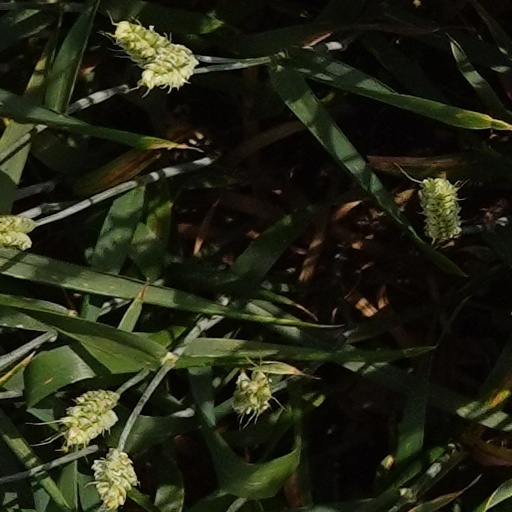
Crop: wheat